James Ward (Irish artist)

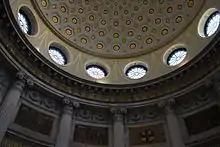
Rotunda, Dublin City Hall. Four of Ward's murals are visible in this picture

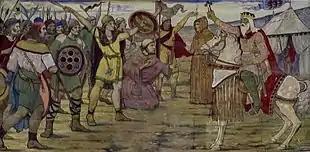
Ward's Brian Ború mural, Dublin City Hall

James Ward was born on 17 November 1851 at Gavin’s Buildings, Shankill Road, Belfast. He was the son of James Ward a house painter and decorative artist. Ward studied at the Belfast Government School of Art, and in 1872 he was awarded a scholarship to the National Art Training School, South Kensington, London. While there, he worked with Sir Edward Poynter who recommended him as an assistant to Sir Frederic Leighton. He assisted Leighton on the two vast murals "Peace" and "War" at the Museum of Ornamental Art in London (subsequently South Kensington Museum and now the Victoria and Albert Museum). He was Leighton's sole assistant until 1887, and wrote an account of the two frescoes for the "Magazine of Art". He subsequently worked in art education, and was appointed head of Macclesfield School of Art in 1888. In 1907 he returned to Ireland (residing at 88 Marlborough Road, Dublin) as headmaster of the Dublin Metropolitan School of Art (now National College of Art and Design). His innovations there included introducing new classes of painting in spirit fresco and wood carving. He held that post until he retired in 1918.